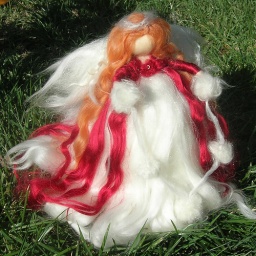
Needle felted wooll angel tree topper in red and white by Rebecca Varon Nushkie Design Waldorf Inspired fairy 2